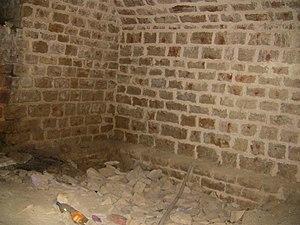
Une pièce de la caserne sud-ouest du fort de Planoise, à Besançon (Doubs, France).
Le fort de Planoise, appelé brièvement le fort Moncey, est un ensemble de fortifications militaires bisontines de type Séré de Rivières dont l'ouvrage le plus important est le fort principal situé au centre d'un véritable môle, regroupant plusieurs abris, des chemins de traverses ainsi que quatre grandes batteries annexes utilisées pour le stockage de poudre, le casernement et l'usage de mortiers. L'ensemble fortifié fut bâti à Besançon, en France, entre 1877 et 1892 dans le but de protéger le pont d'Avanne-Aveney interdisant les routes de Dijon et de Lyon, plusieurs voies ferrées capitales ainsi que pour soutenir de nombreuses batteries de la ville.